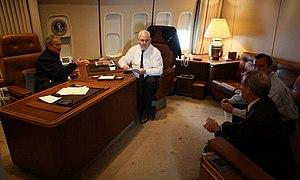
George W. Bush dans son bureau à bord d'Air Force One en compagnie de Bill McGurn, Stephen Hadley et Ed Gillespie, en route pour Bahrein.
Air Force One est l'indicatif d'appel de tout aéronef de l'United States Air Force dans lequel se trouve le président des États-Unis.